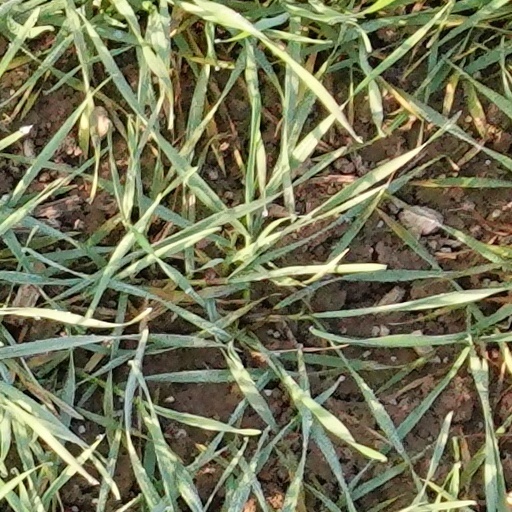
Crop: wheat